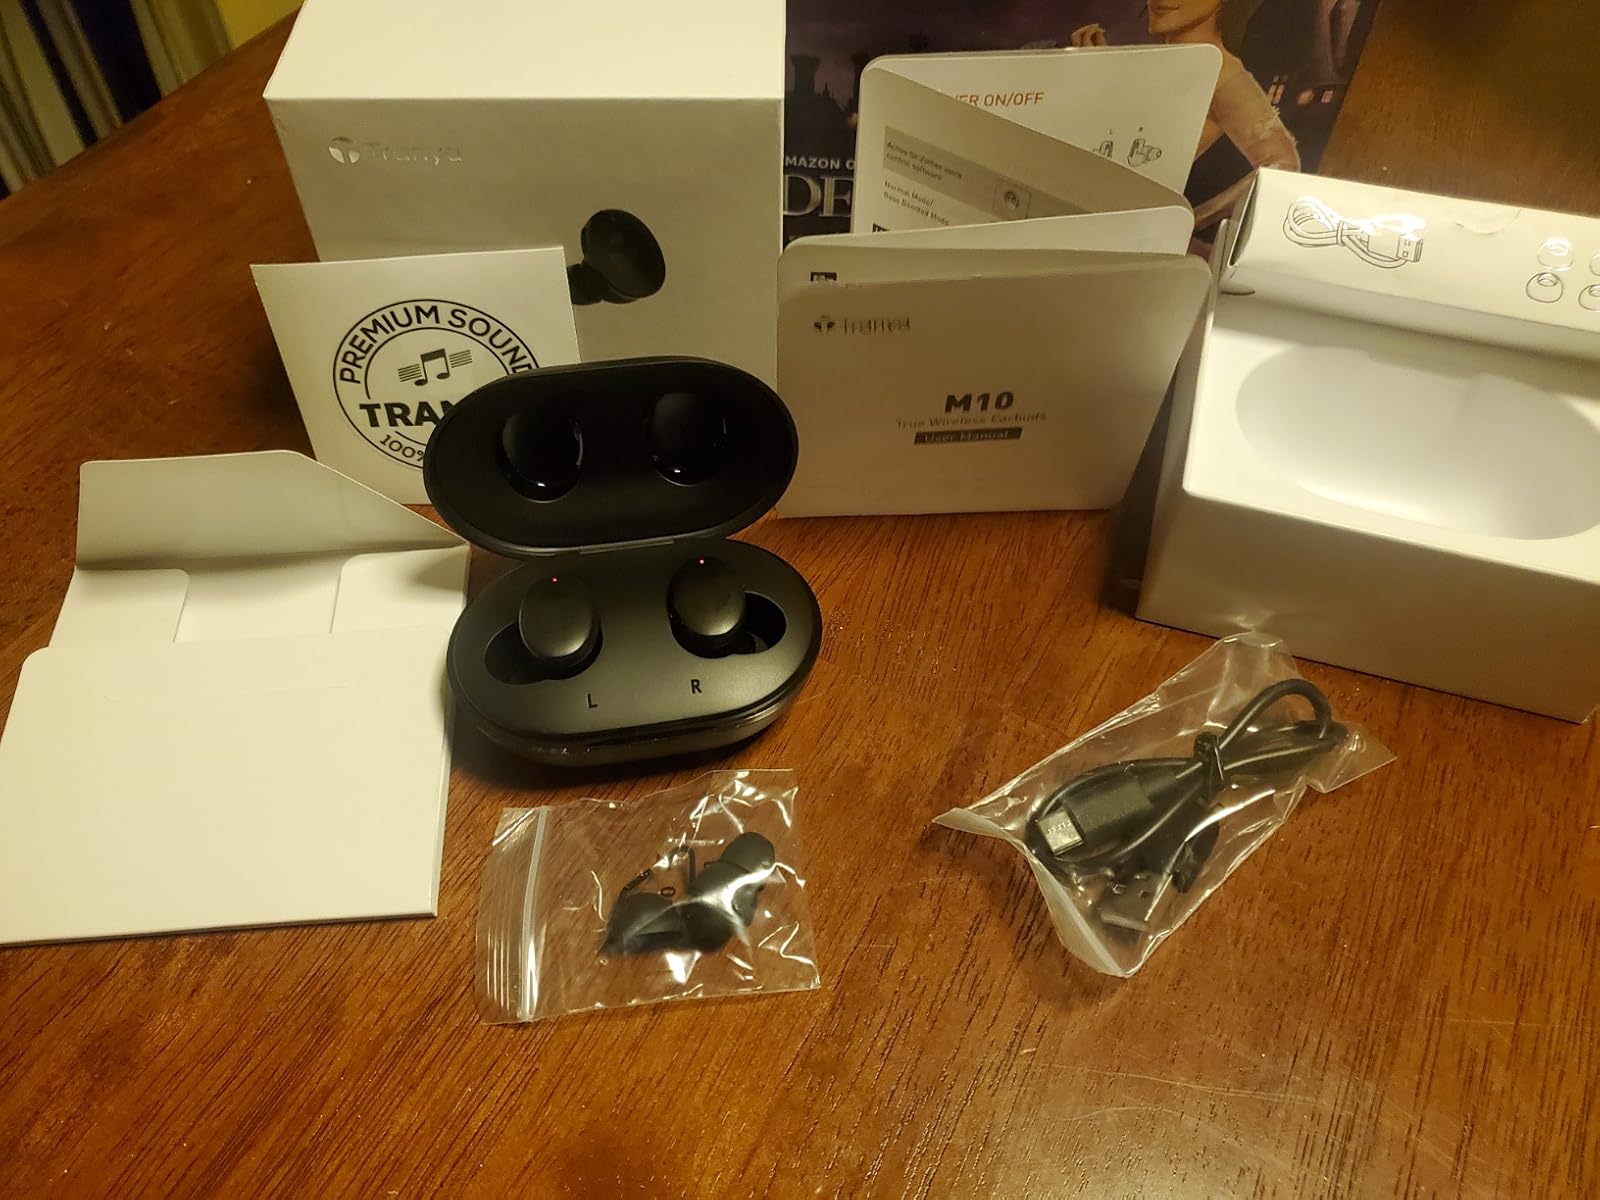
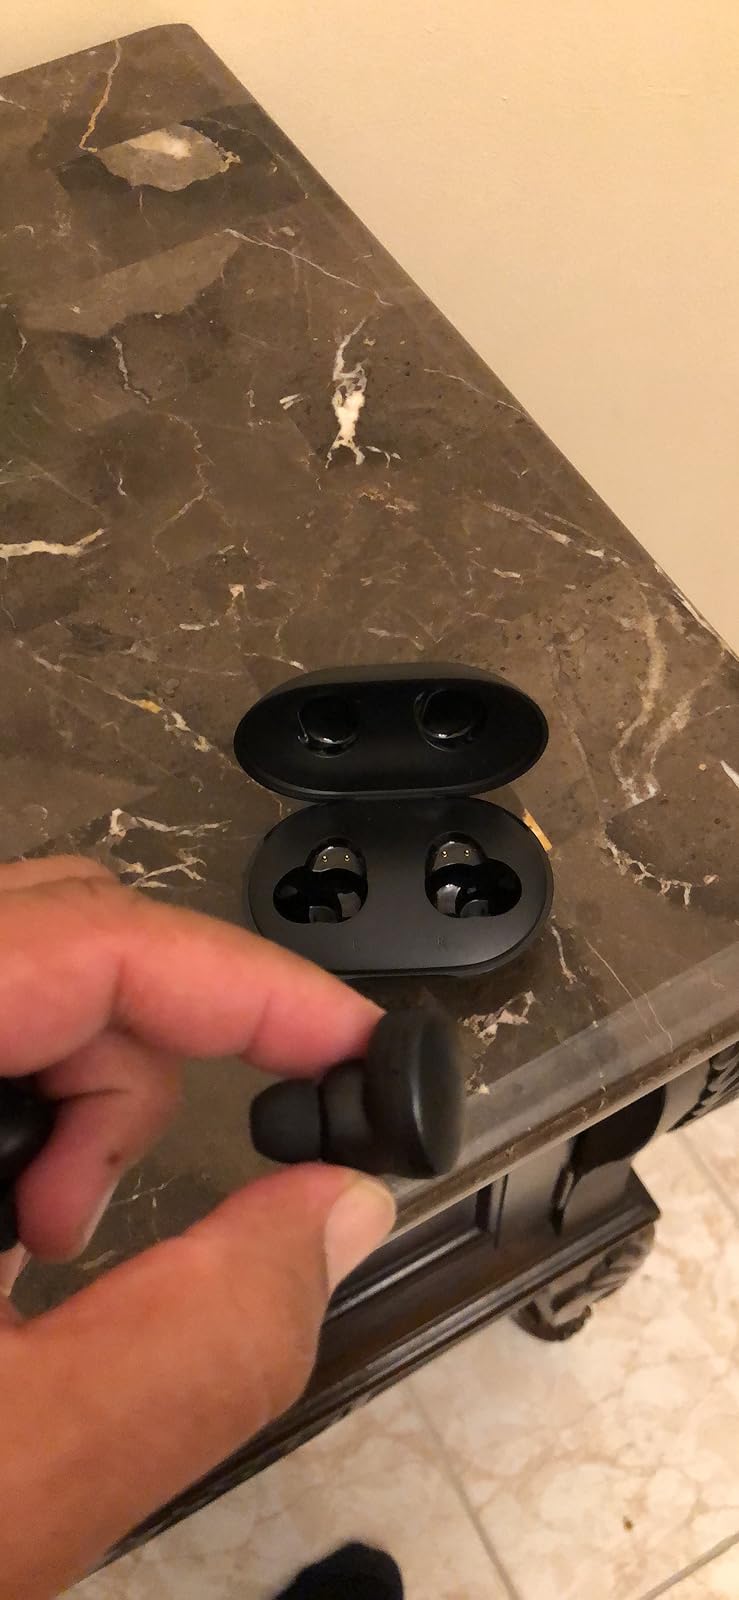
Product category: earbuds
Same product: yes